Melbourne Showgrounds

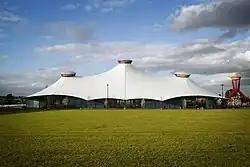
The grand pavilion is the heart of Melbourne Showgrounds

Melbourne Showgrounds is located in the inner north-western suburb of Ascot Vale, Victoria, Australia, next door to Flemington Racecourse. The largest and most flexible indoor/outdoor venue space in Melbourne the Showgrounds is the home of the annual Melbourne Royal Show, as well as major exhibitions, trade shows, and music concerts, including the Supanova Pop Culture Expo, the Caravan & Camping Touring Supershow and MotoExpo.